Christina Ricci

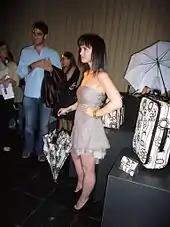
Ricci at the Gramercy Park Hotel, 2007

In 2003, Ricci took on the roles of a young amnesiac wandering through England on foot in the British horror film "The Gathering"; the former girlfriend of an up-and-coming movie star in Adam Goldberg's "I Love Your Work"; and that of a vain, vindictive love interest in Woody Allen's "Anything Else". In his review of the latter, A. O. Scott of "The New York Times" described the film as an "antiromantic comedy" and said that Ricci played her role with "feral, neurotic glee".